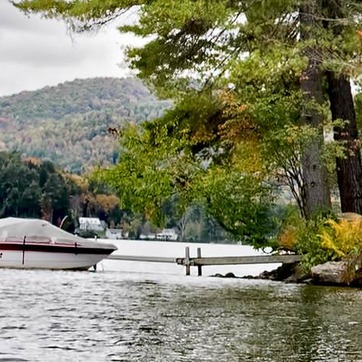
Material: foliage